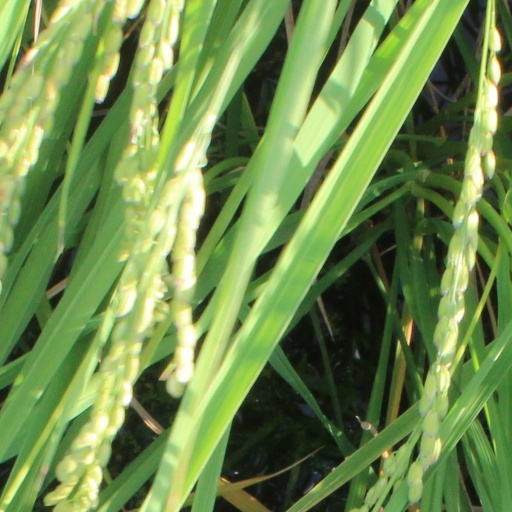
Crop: rice